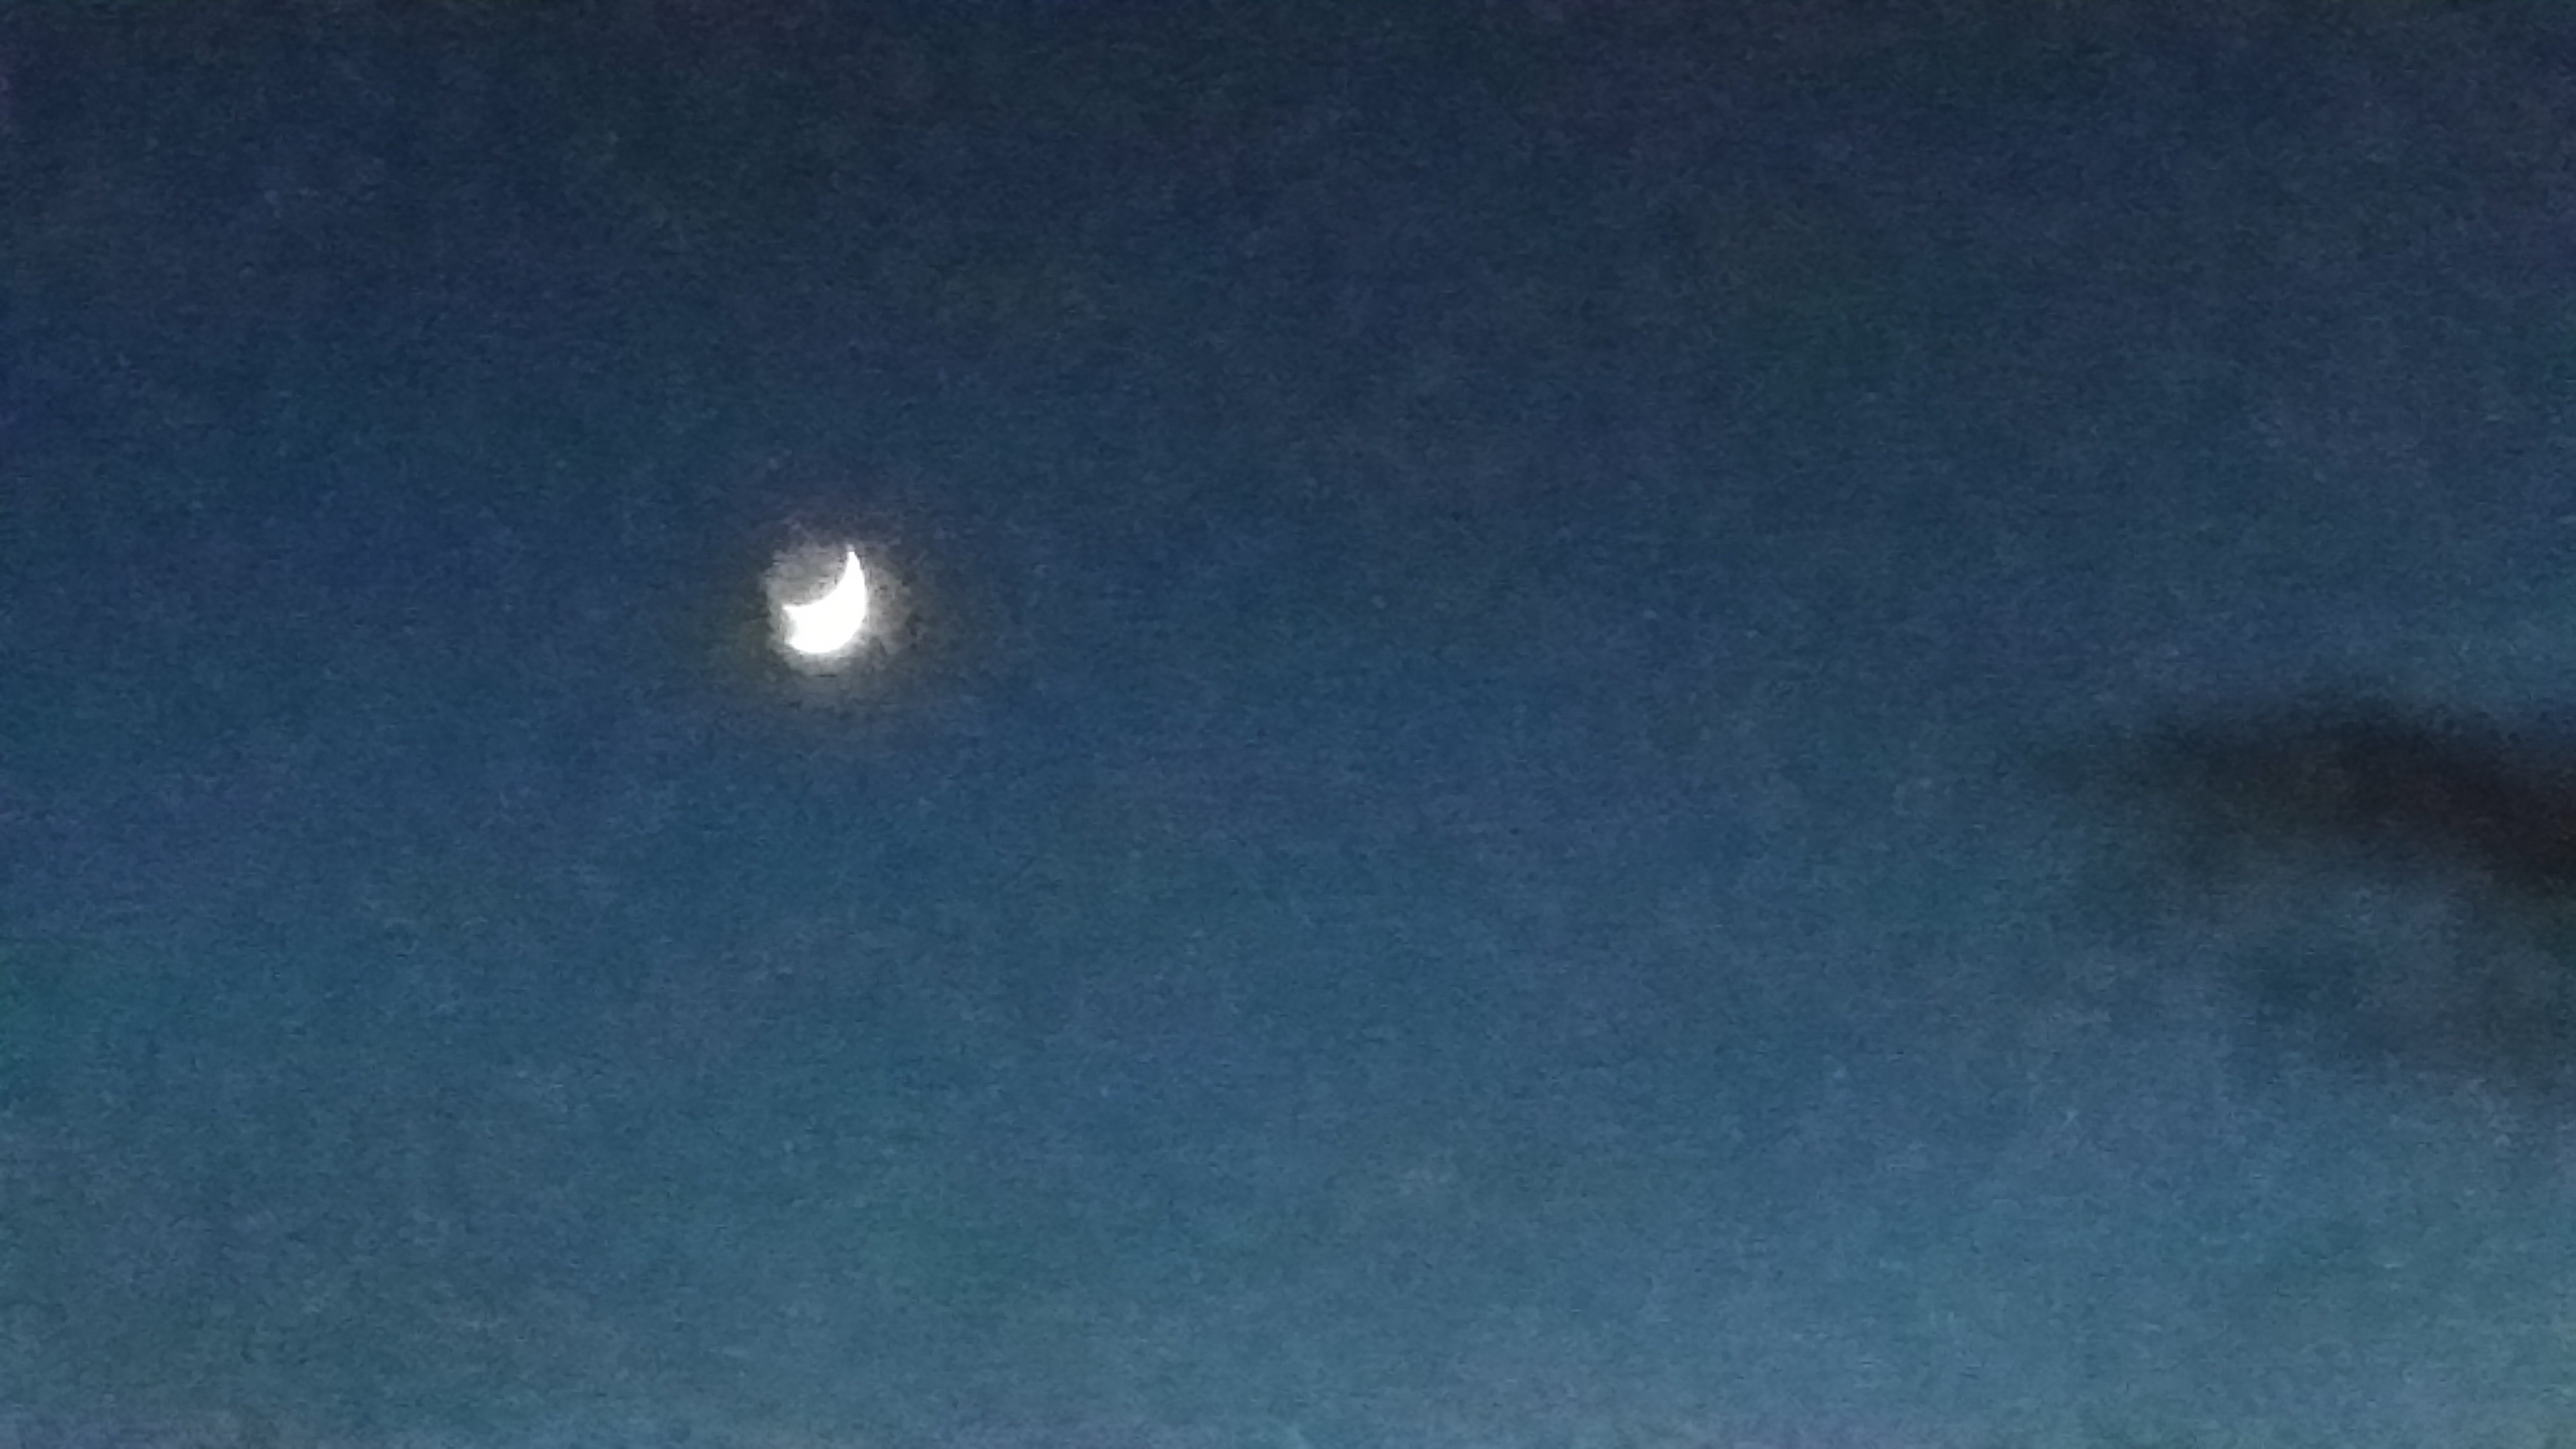
cloud, sky, atmosphere, blue, moon, full moon, moonlight, outer space, astronomy, crescent, astronomical object, atmosphere of earth